Fever (Dua Lipa and Angèle song)

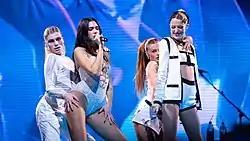
Lipa and Angèle performing "Fever" at the Future Nostalgia Tour show in London in May 2022

Rumours of a collaboration between Lipa and Angèle began in October 2020 after the two were spotted filming its music video in London. They began teasing the release of their collaboration via social media on 23October 2020, exchanging the thermometer emoji back and forth. On 26October 2020, Lipa formally announced that the collaboration would be titled "Fever" and that it was scheduled for a release four days later. The song was released for digital download and streaming on 29October 2020 as a single. Simultaneously, it was added to the digital edition of "Future Nostalgia". The following day, a lyric video was released. The song was included on the physical French edition of "Future Nostalgia", released 20November 2020.